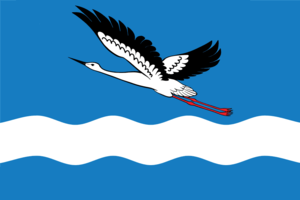
Amursk
Amursk er en by i Khabarovsk kraj i Rusland. Den ligger på den venstre bred af floden Amur, omkring 60 km nordøst for Khabarovsk og 60 km syd for Komsomolsk-na-Amure. Byen har 40.106 indbyggere.